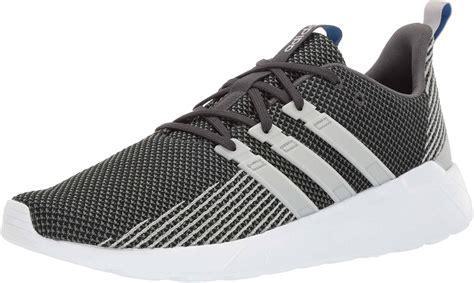
Brand: Adidas
Model: Questar Flow